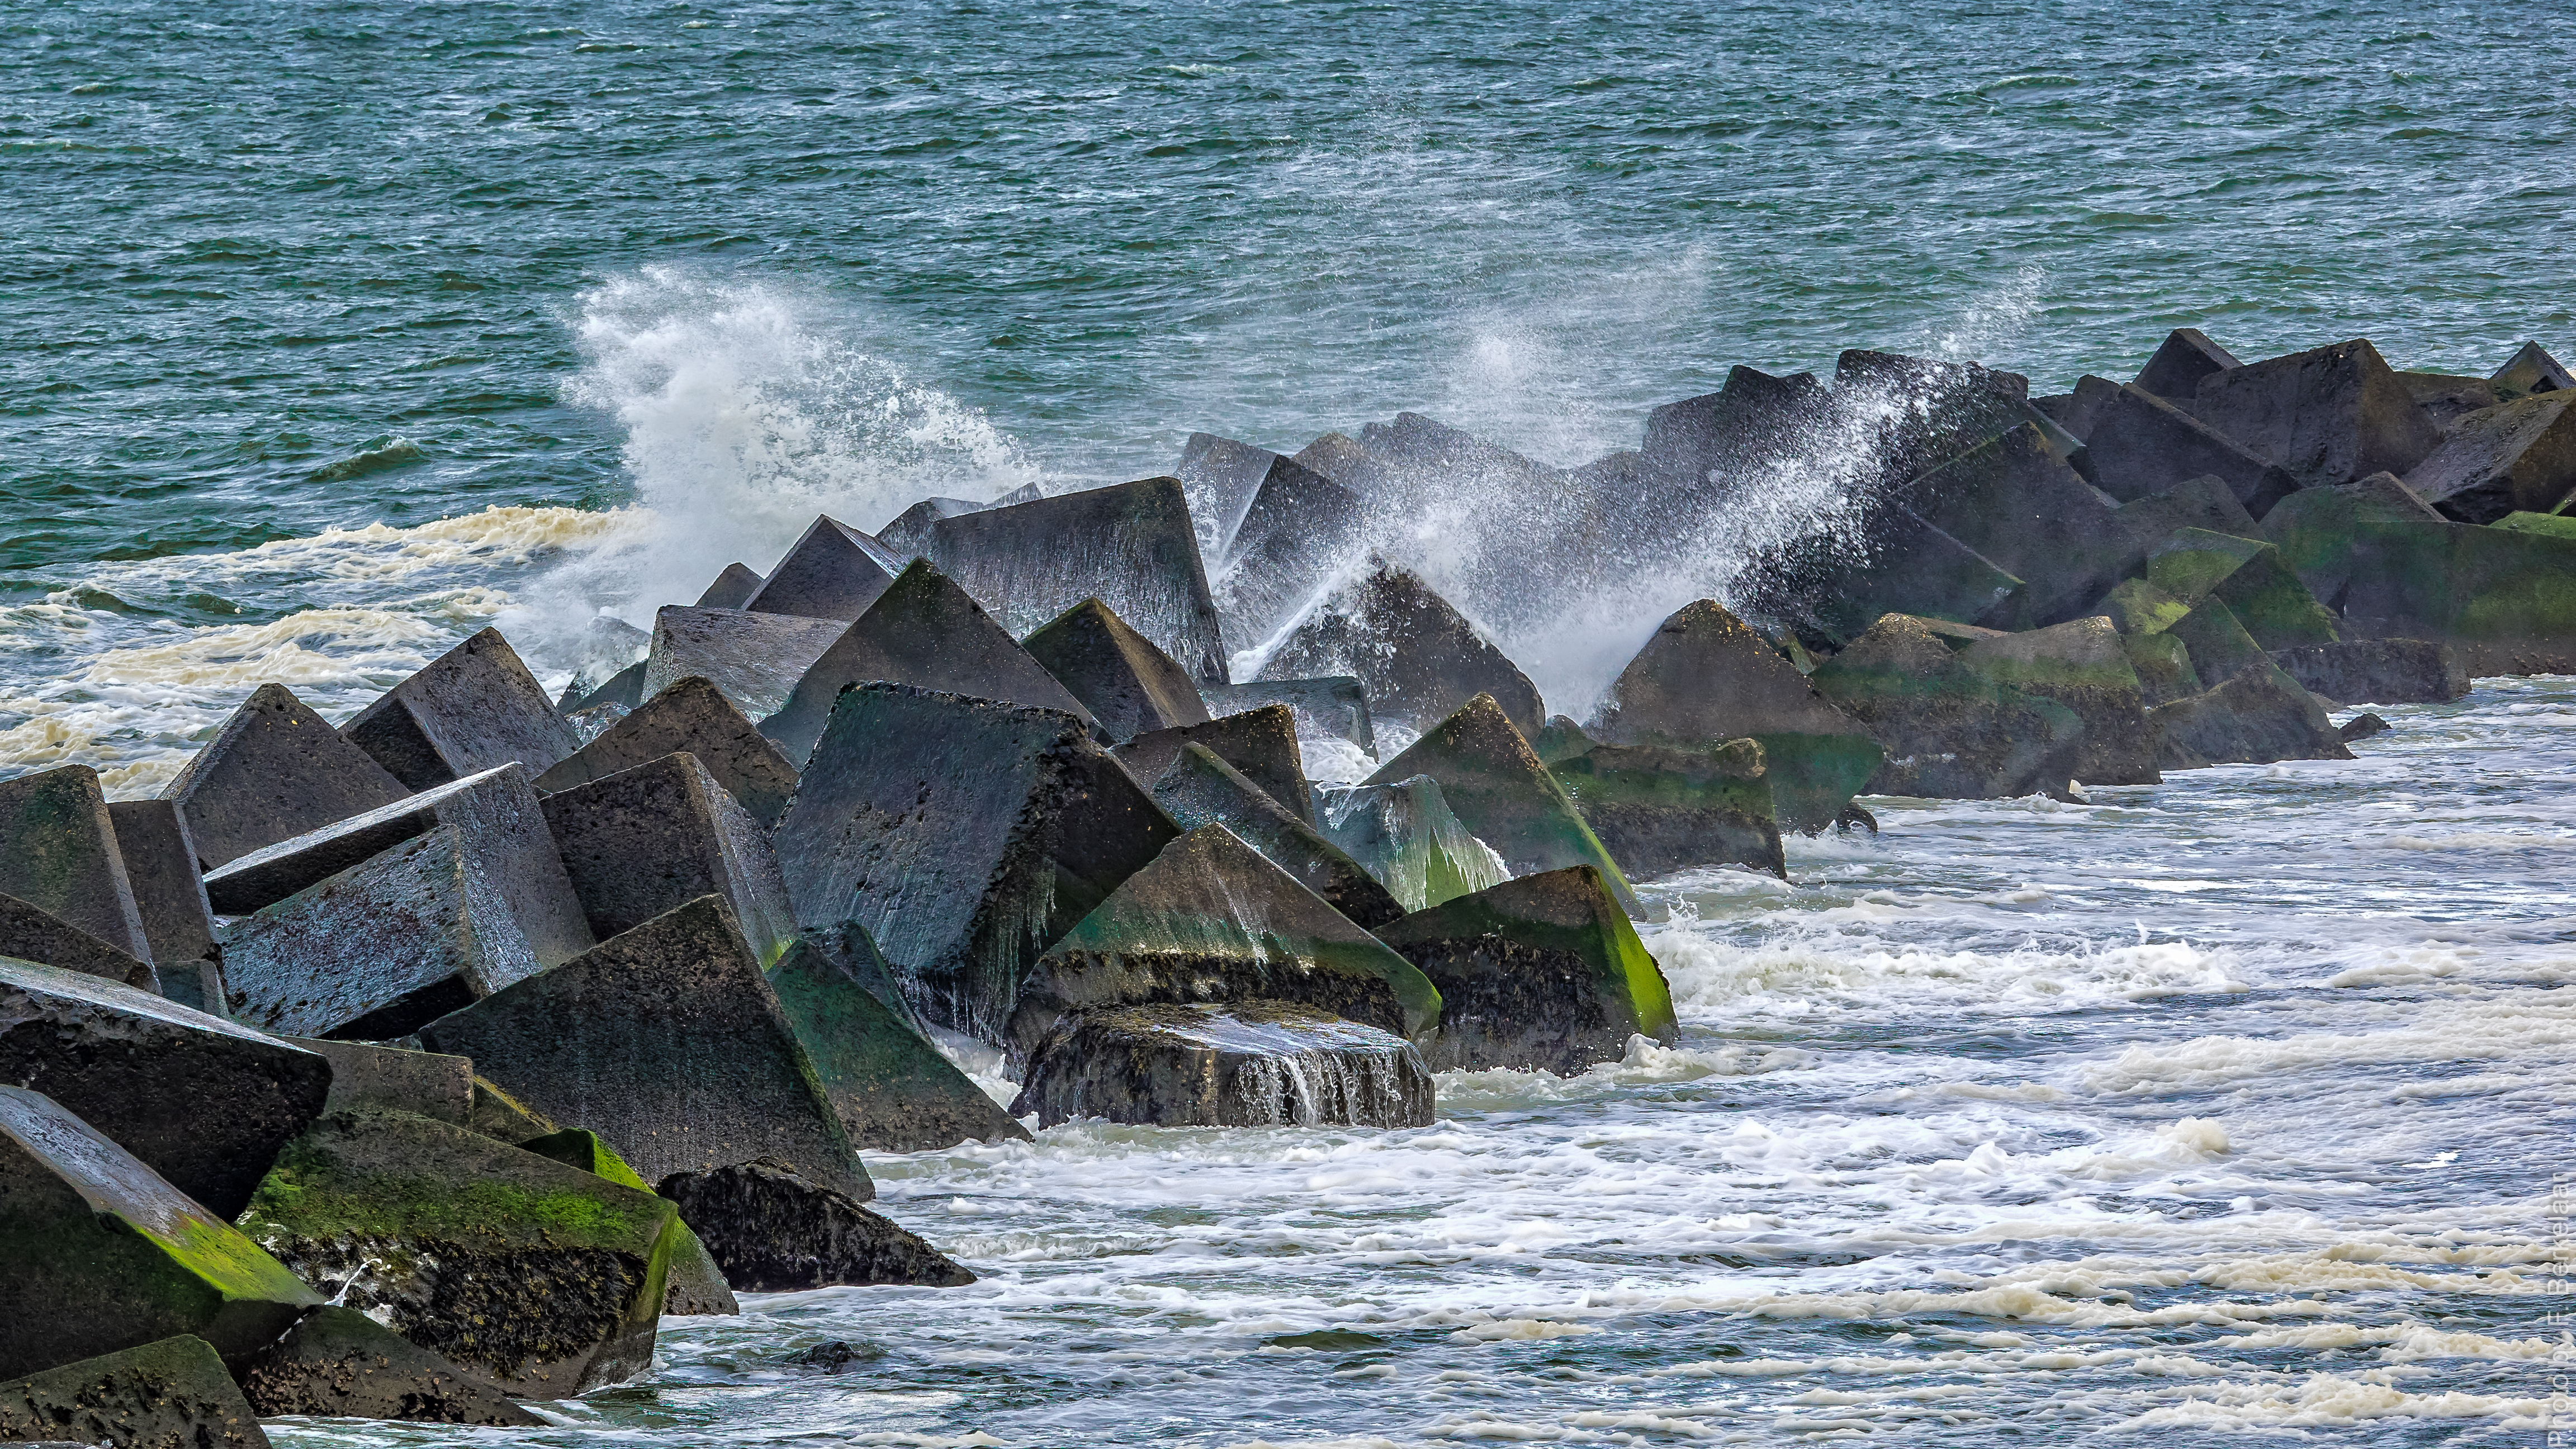
beach, sea, coast, water, rock, ocean, shore, wave, cliff, cove, splash, bay, terrain, body of water, nederland, rotterdam, zuidholland, breakwater, maasvlakte, cape, nl, maasmond, portofrotterdam, blokkendam, wind wave